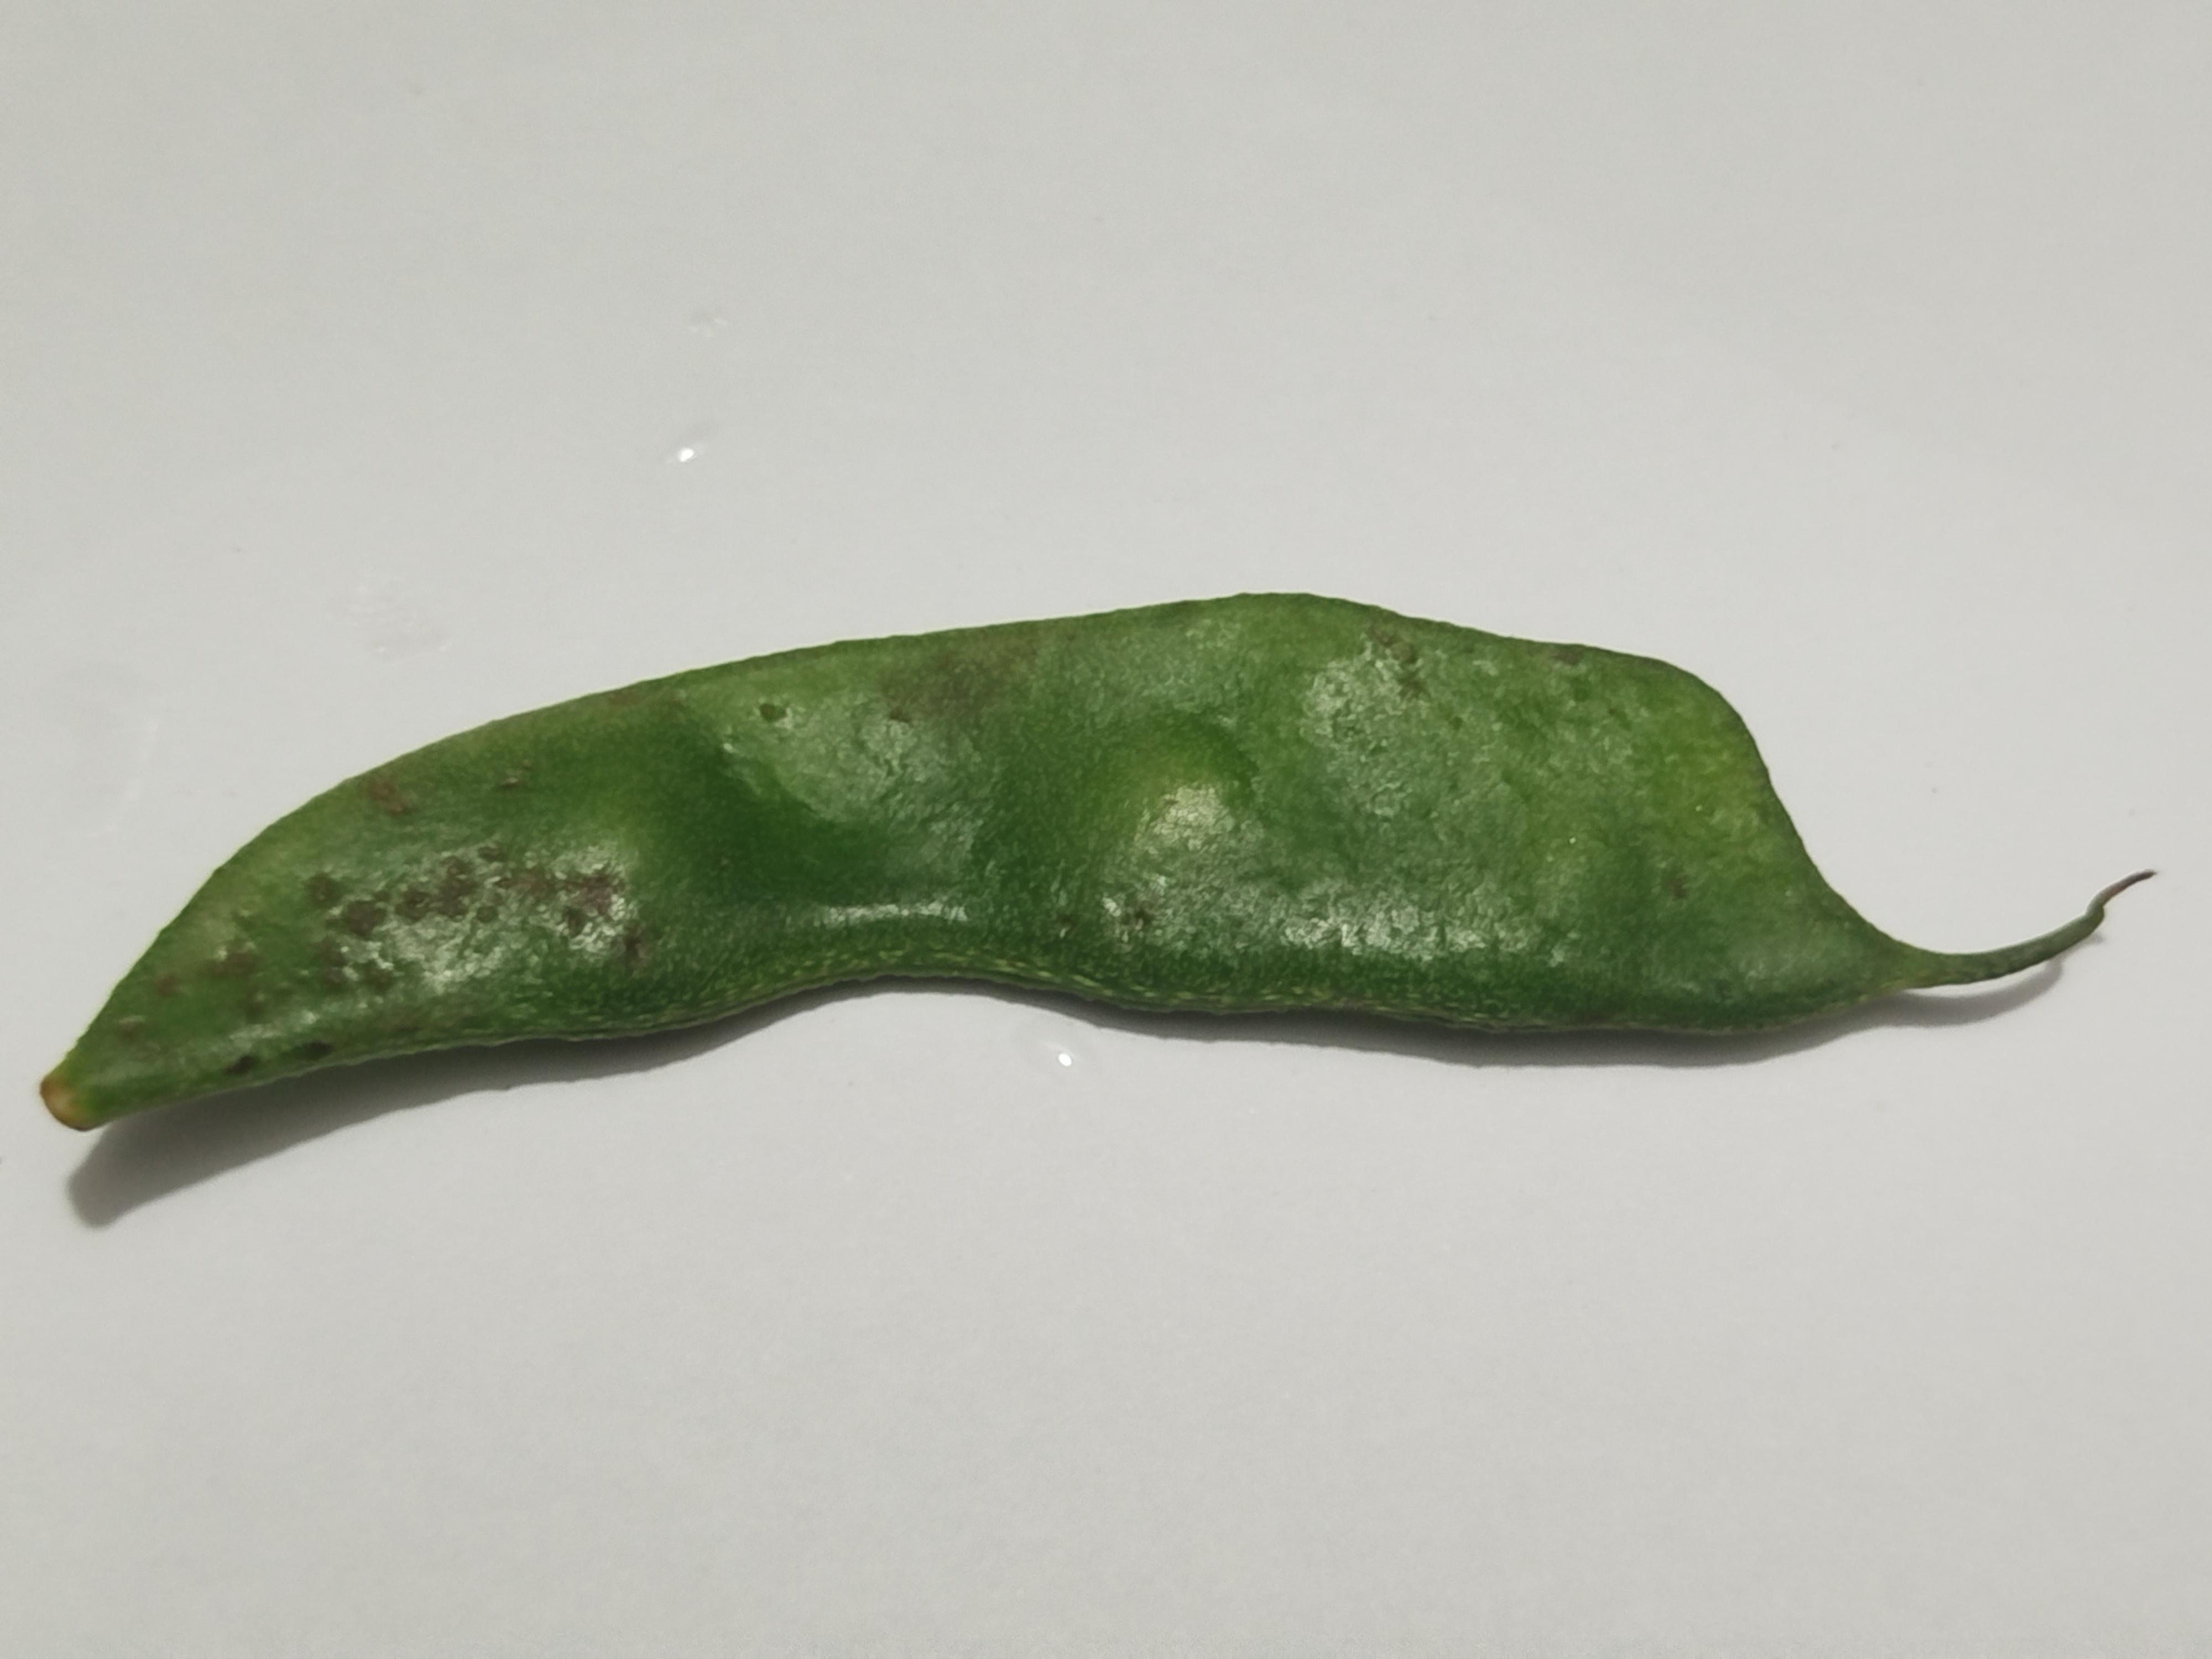
Label: Bean